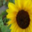
Label: sunflower